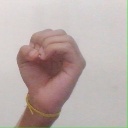
अक्षर: ऊ